Lungotevere Della Vittoria

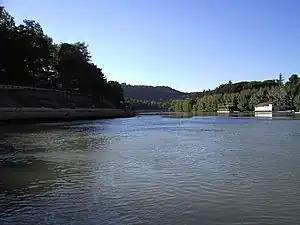
Lungotevere Della Vittoria (on the left)

Lungotevere Della Vittoria is the stretch of Lungotevere that links Piazzale Maresciallo Giardino to Piazza del Fante in Rome (Italy), in the Della Vittoria quarter.